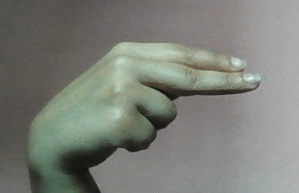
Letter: ain